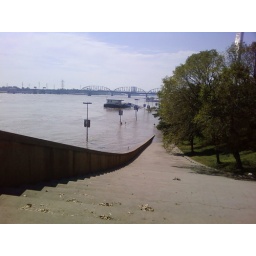
More of the flooding in St. Louis...there's actually supposed to be a road there, where all the signs are...